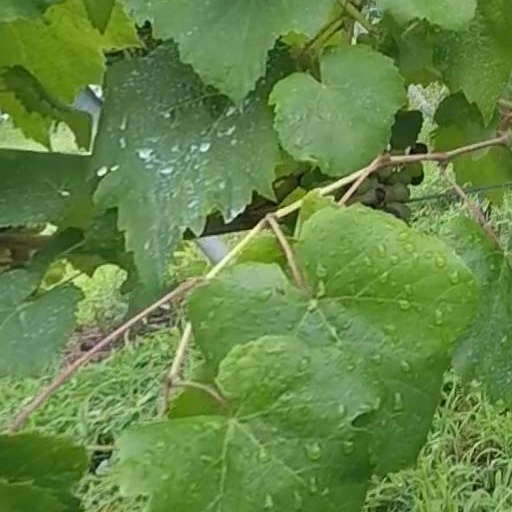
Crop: grape